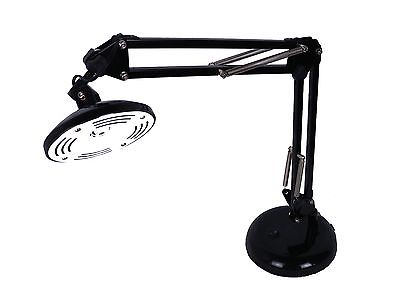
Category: lamp